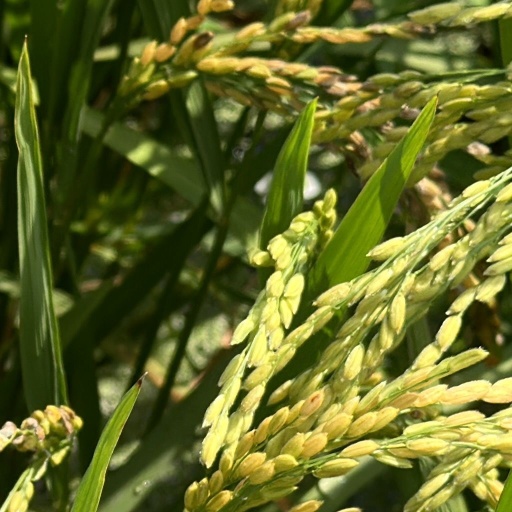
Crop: rice